Mass media in Kosovo

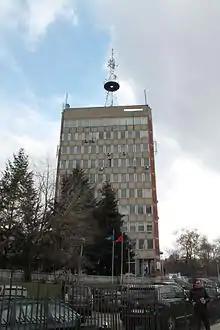
Building of Public television of Kosovo, Kohavision and Radio Kosova

The mass media in Kosovo consists of different kinds of communicative media such as radio, television, newspapers, and internet web sites. Most of the media survive from advertising and subscriptions.